Fort de Roovere

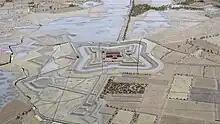
Model in 1:600 scale of the Fort de Roovere in 1751

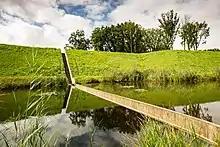
The Moses Bridge or Loopgraafbrug (Trench Bridge)

Fort De Roovere is an earthen fort, constructed as part of the Dutch Water Line, ("Hollandse Waterlinie"), a series of water-based defences conceived by Maurice of Nassau in 1628 during the Eighty Years War where it defended against Spanish attackers. It is located near Halsteren.